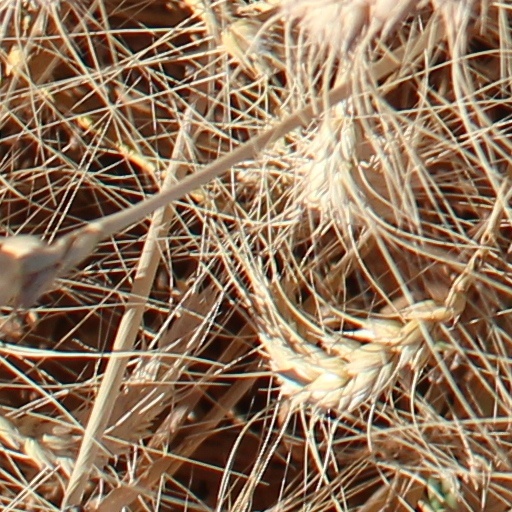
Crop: wheat